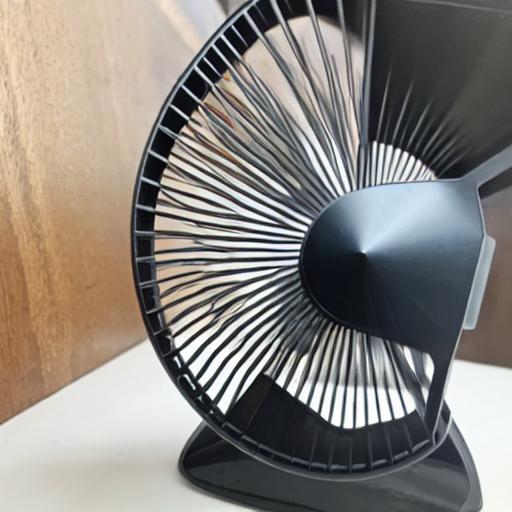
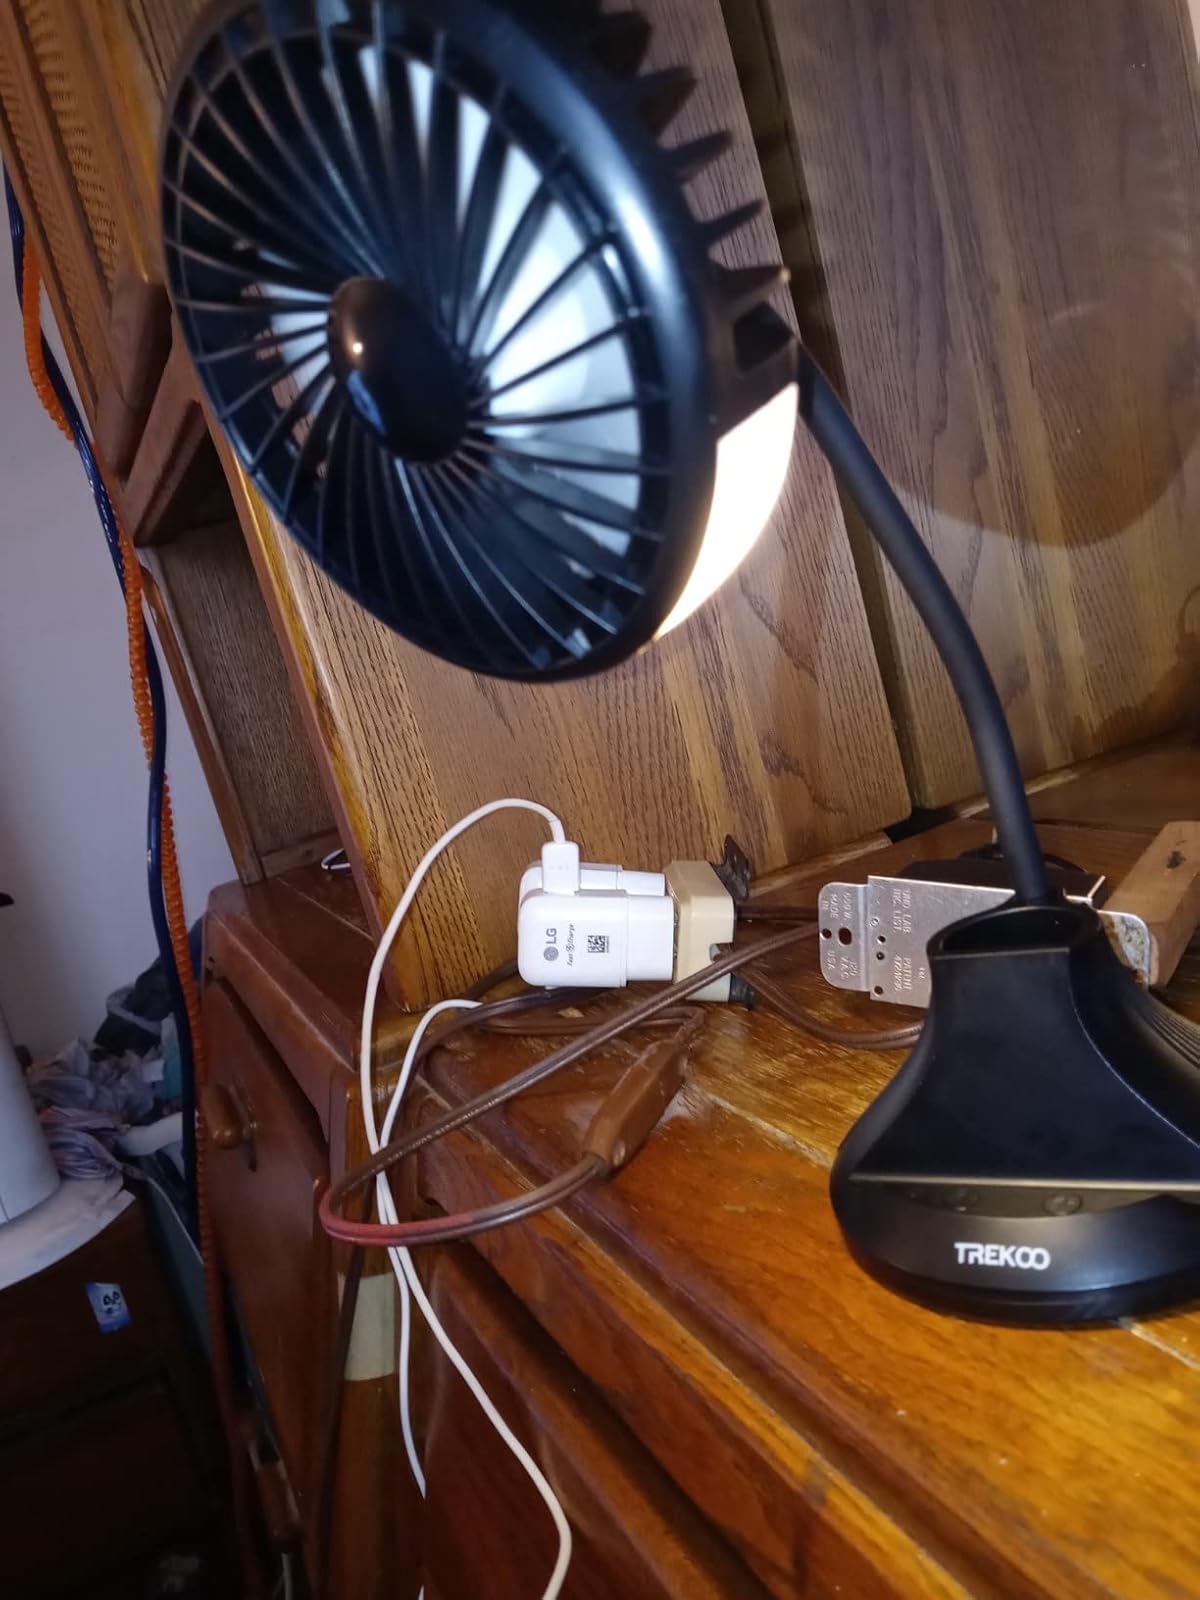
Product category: fan
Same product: no